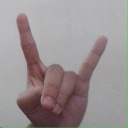
अक्षर: श